Walter Samuel Millard

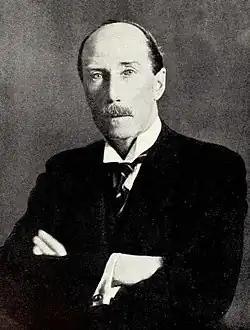
Walter Samuel Millard (1864–1952), driving force behind Bombay Natural History Society's "Mammal Survey" of the Indian subcontinent.

Walter Samuel Millard (1864–1952) was a British entrepreneur and naturalist who was honorary secretary of the Bombay Natural History Society, editor of the "Journal of the Bombay Natural History Society" from 1906 to 1920, co-author (with Ethelbert Blatter) of the classic, "Some Beautiful Indian Trees", and the driving force behind the Mammal Survey of the Indian subcontinent conducted by the society between 1911 and 1923.